Onome Sodje

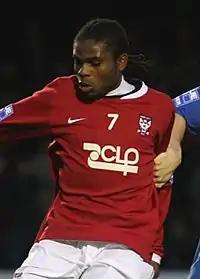
Sodje playing for York City in 2007

Sodje signed for fellow Conference Premier club York City on 18 June 2007 on a free transfer. He was joint top goalscorer with 17 goals in the 2007–08 season. Sodje won the first Conference Premier Goal of the Month award in September 2008 with a goal against Torquay United, which won with 30% of the vote. He came on as a 63rd minute substitute in the FA Trophy Final at Wembley Stadium on 9 May 2009, which York lost 2–0 to Stevenage Borough. He was largely restricted to the bench as his form dipped during the 2008–09 season, which he finished with 46 appearances and seven goals.